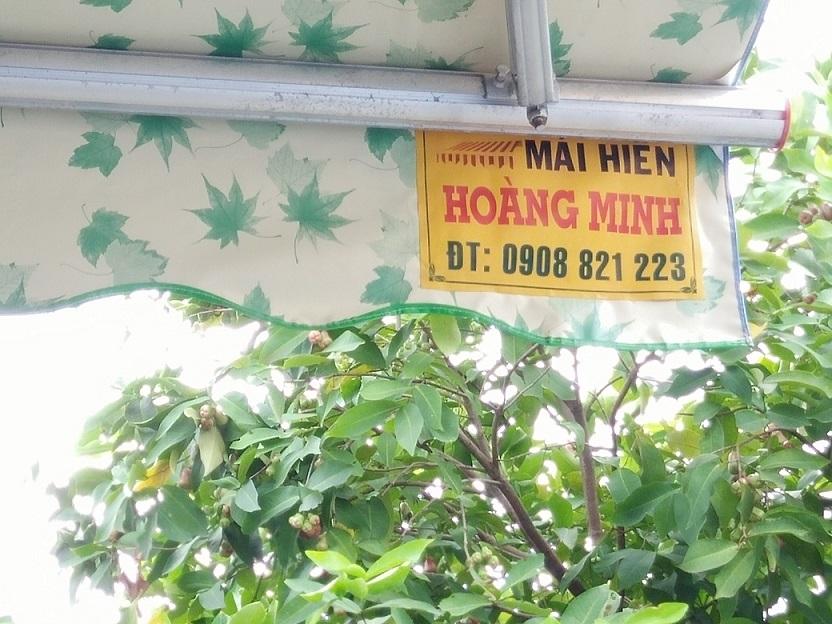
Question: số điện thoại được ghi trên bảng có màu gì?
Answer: màu đen